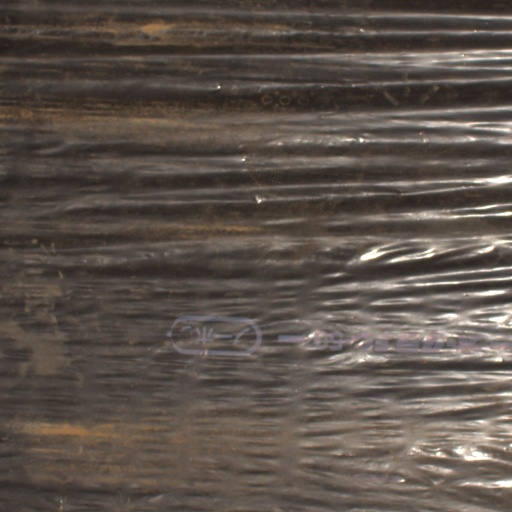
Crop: Jerusalem artichoke